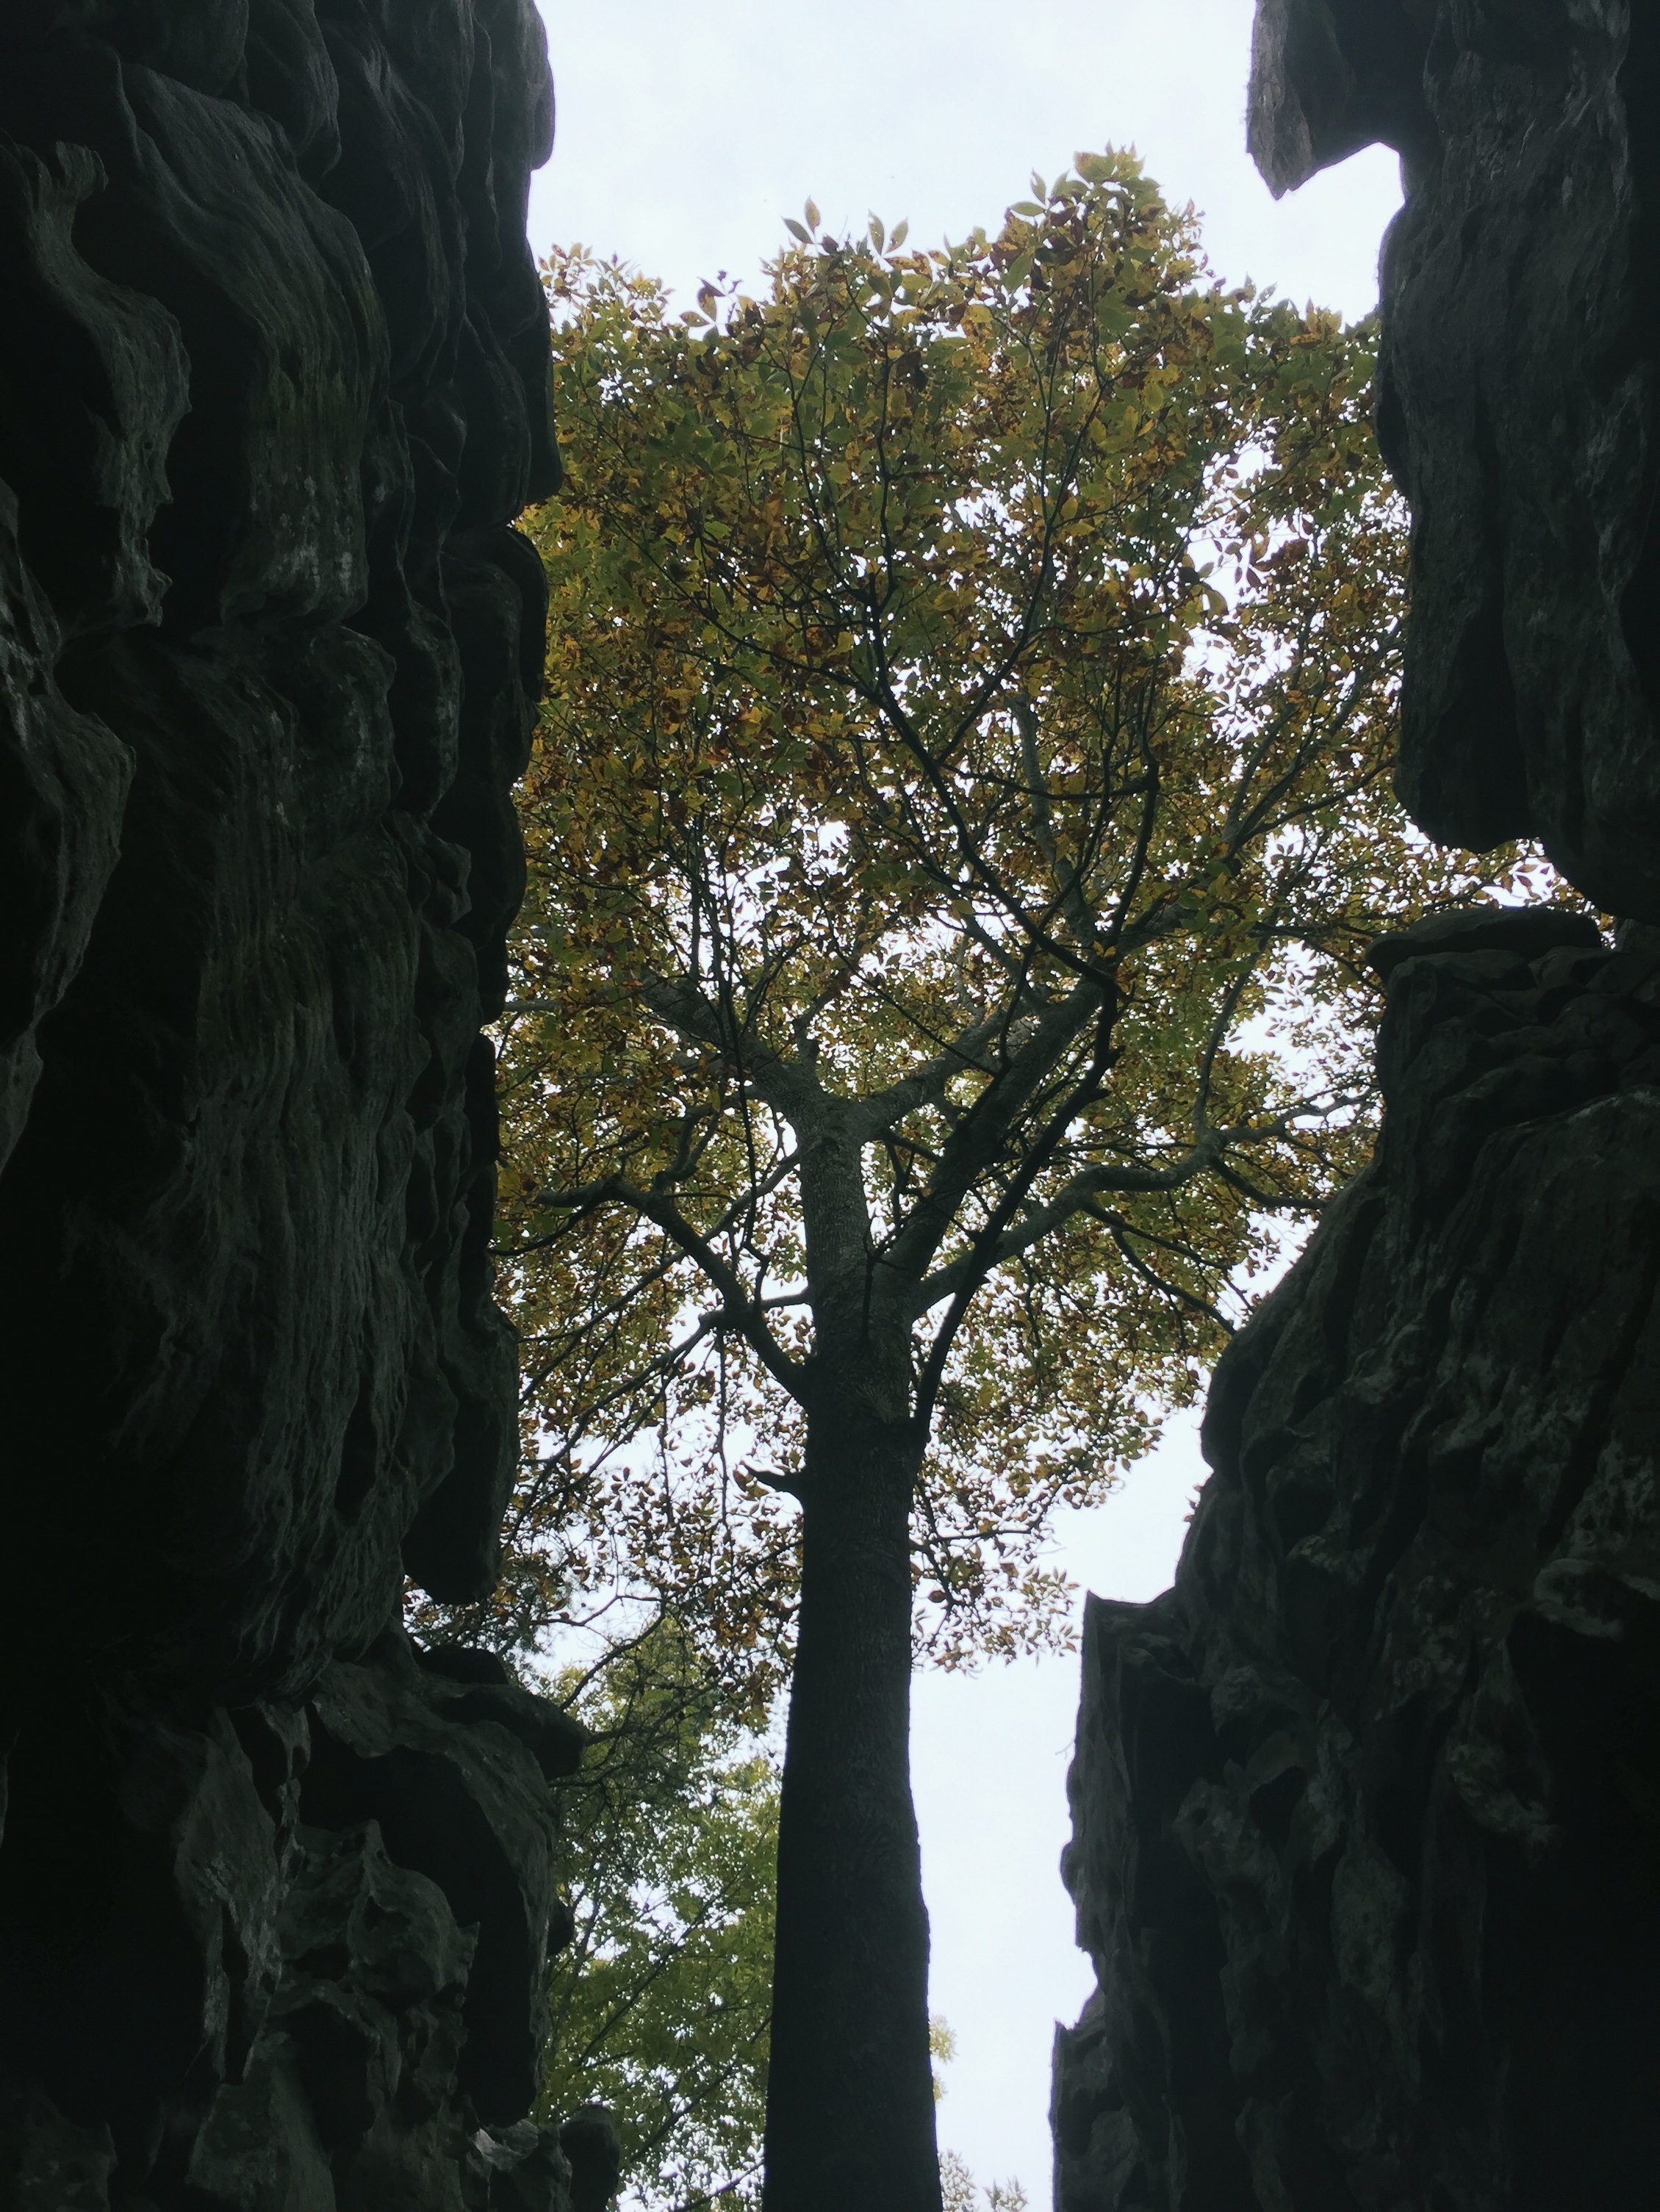
tree, nature, rock, mountain, plant, adventure, woody plant